2013 Philippine Senate election

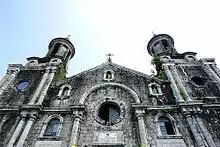
The San Sebastian Cathedral in Bacolod featured a tarpaulin that urged the voters which candidates to, and not to, vote.

The following day, when Team PNoy campaigned in Bacolod, the Roman Catholic Diocese of Bacolod placed a tarpaulin in front of the San Sebastian Cathedral that urged people not to vote for candidates who supported the passage of the Responsible Parenthood and Reproductive Health Act of 2012, who they labeled as ""Team Patay"" (Team Death): Risa Hontiveros, Loren Legarda, Sonny Angara, Alan Peter Cayetano and Chiz Escudero of Team PNoy, Jack Enrile of UNA and Teddy Casiño of Makabayan, while encouraging to vote for ""Team Buhay"" (Team Life): Cynthia Villar, Sonny Trillanes and Koko Pimentel of Team PNoy, and Gringo Honasan, JV Ejercito and Mitos Magsaysay of UNA. The commission ordered that the poster be taken down for being oversized. Bishop Vicente Navara said the diocese will just replace it with a poster that follows the commission's rules. The diocese cut the tarpaulin in half, but the commission would still press charges as it is still illegal.